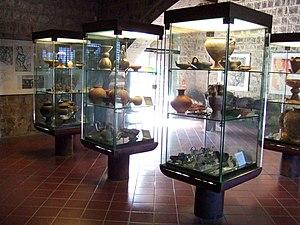
Vitrine du Musée archéologique de Vulci
Le Musée archéologique national de Vulci est le musée archéologique de la ville de Vulci, en province de Viterbe, dans le nord du Latium en Italie, consacré principalement aux vestiges étrusques, provenant des fouilles effectuées au XIXᵉ siècle et jusqu'aux années 1940 dans les nécropoles de Vulci.